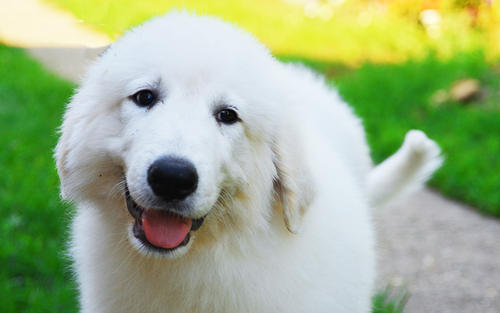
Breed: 225-n000073-Great_Pyrenees